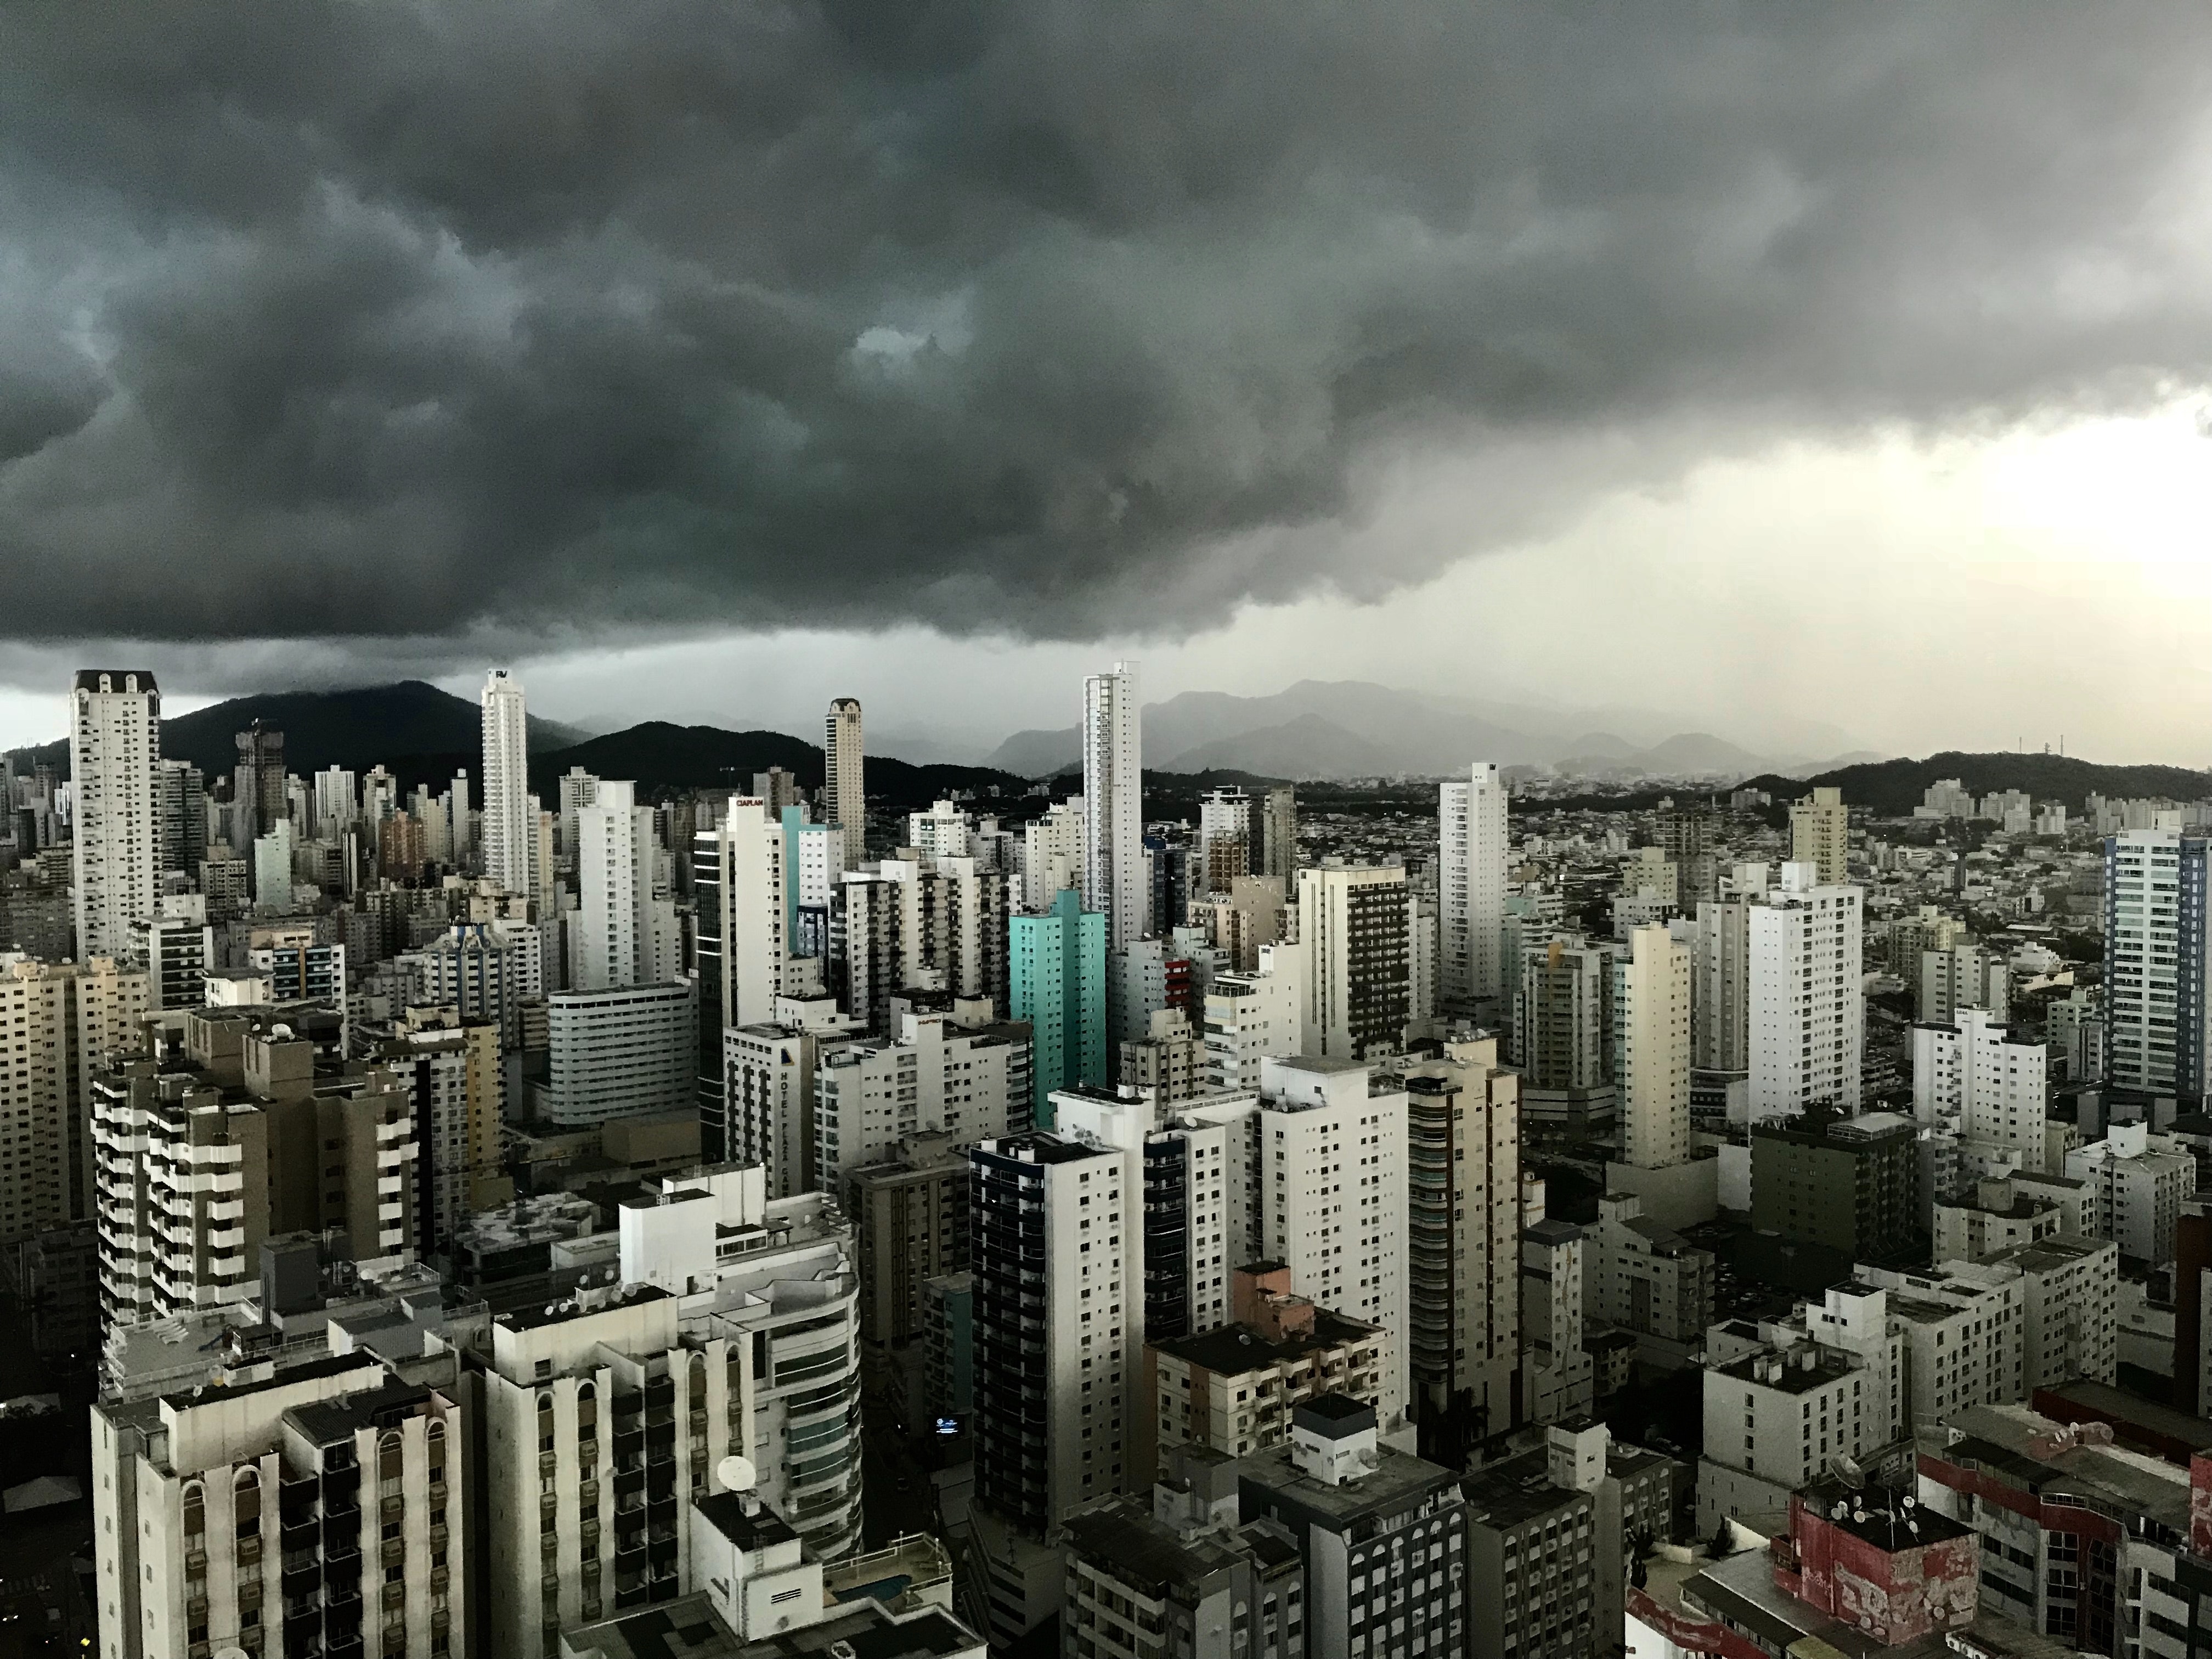
cityscape, metropolitan area, metropolis, urban area, city, skyscraper, tower block, daytime, sky, skyline, human settlement, downtown, cloud, building, architecture, mixed use, aerial photography, urban design, commercial building, landscape, photography, tower, storm, residential area, condominium, world, bird's eye view